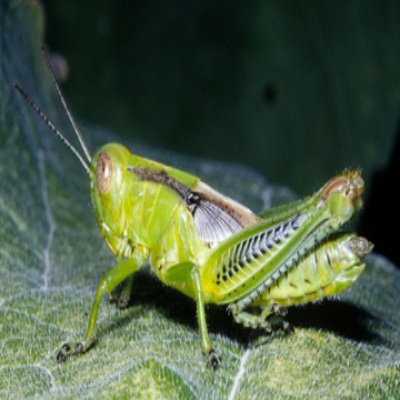
Crop: Maize
Condition: grasshoper